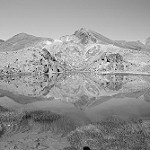
Label: B & W